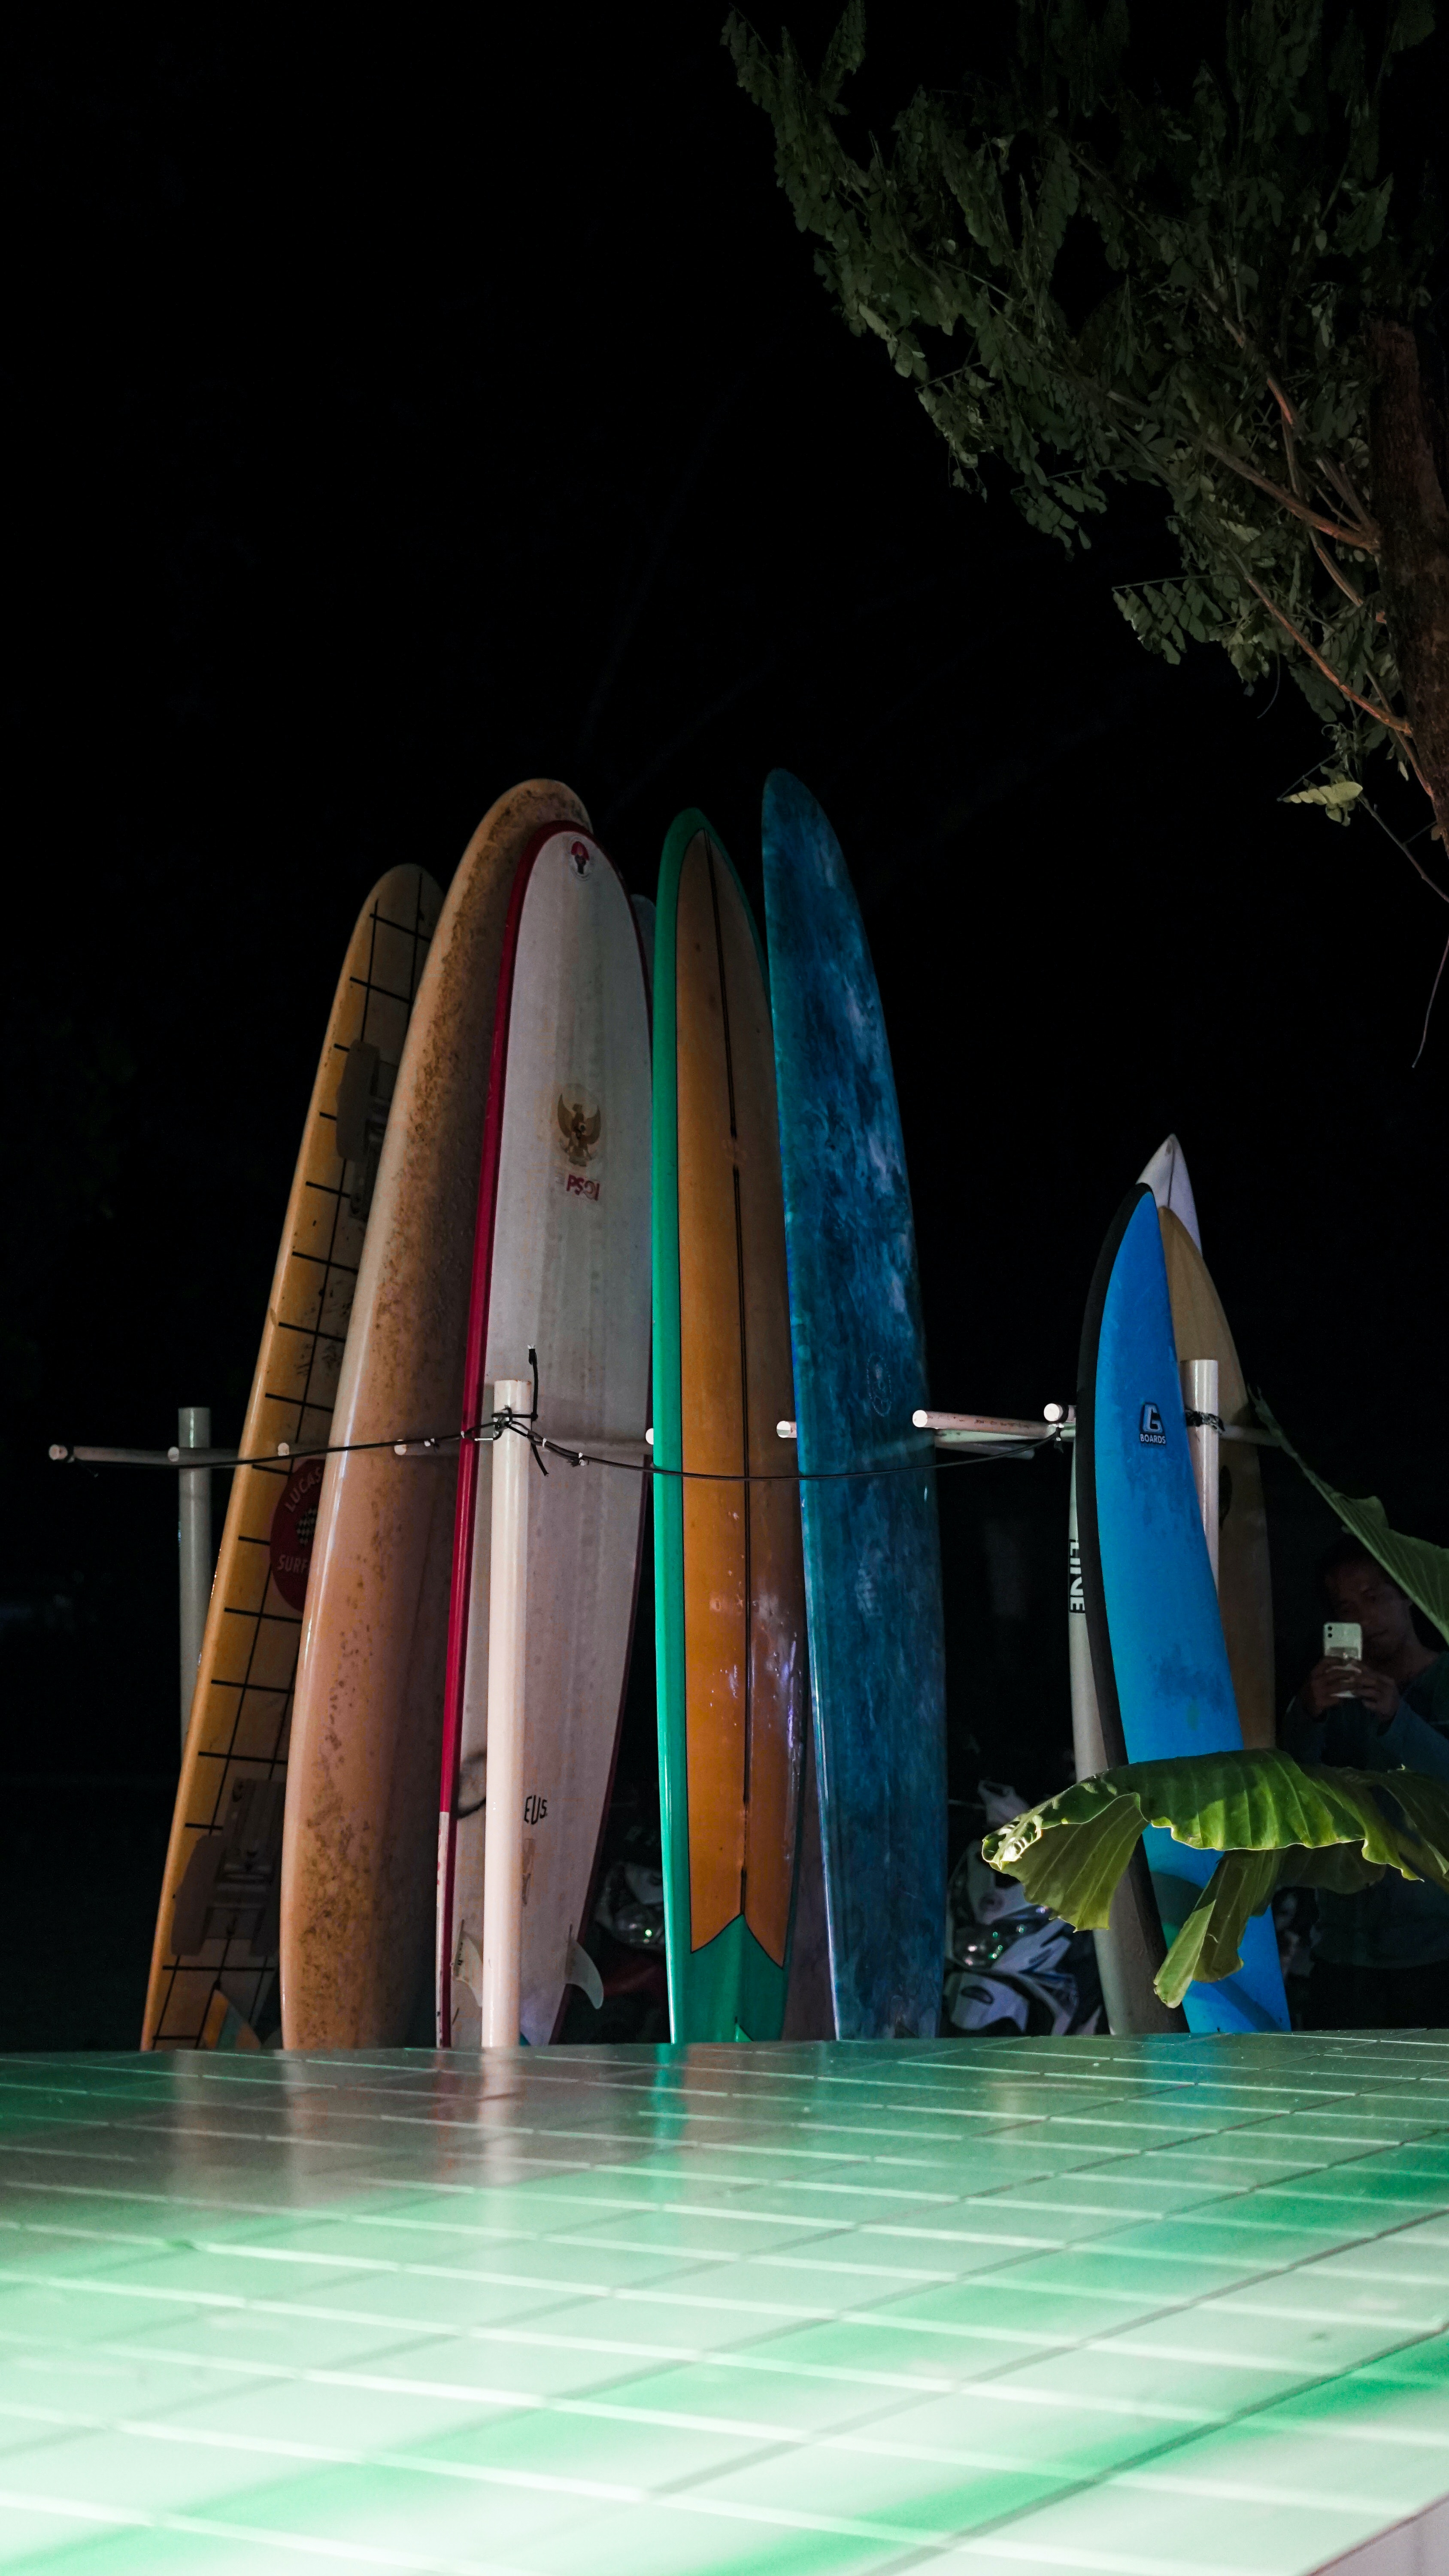
natural, water, leisure, composite material, recreation, space, fun, arch, building, concrete, night, door, city